759

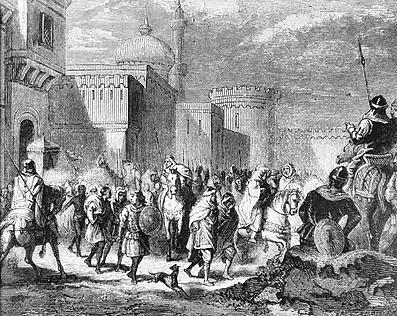
Muslim troops leaving Narbonne to Pepin III

Year 759 (DCCLIX) was a common year starting on Monday of the Julian calendar. The denomination 759 for this year has been used since the early medieval period, when the Anno Domini calendar era became the prevalent method in Europe for naming years.